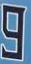
Number: 9